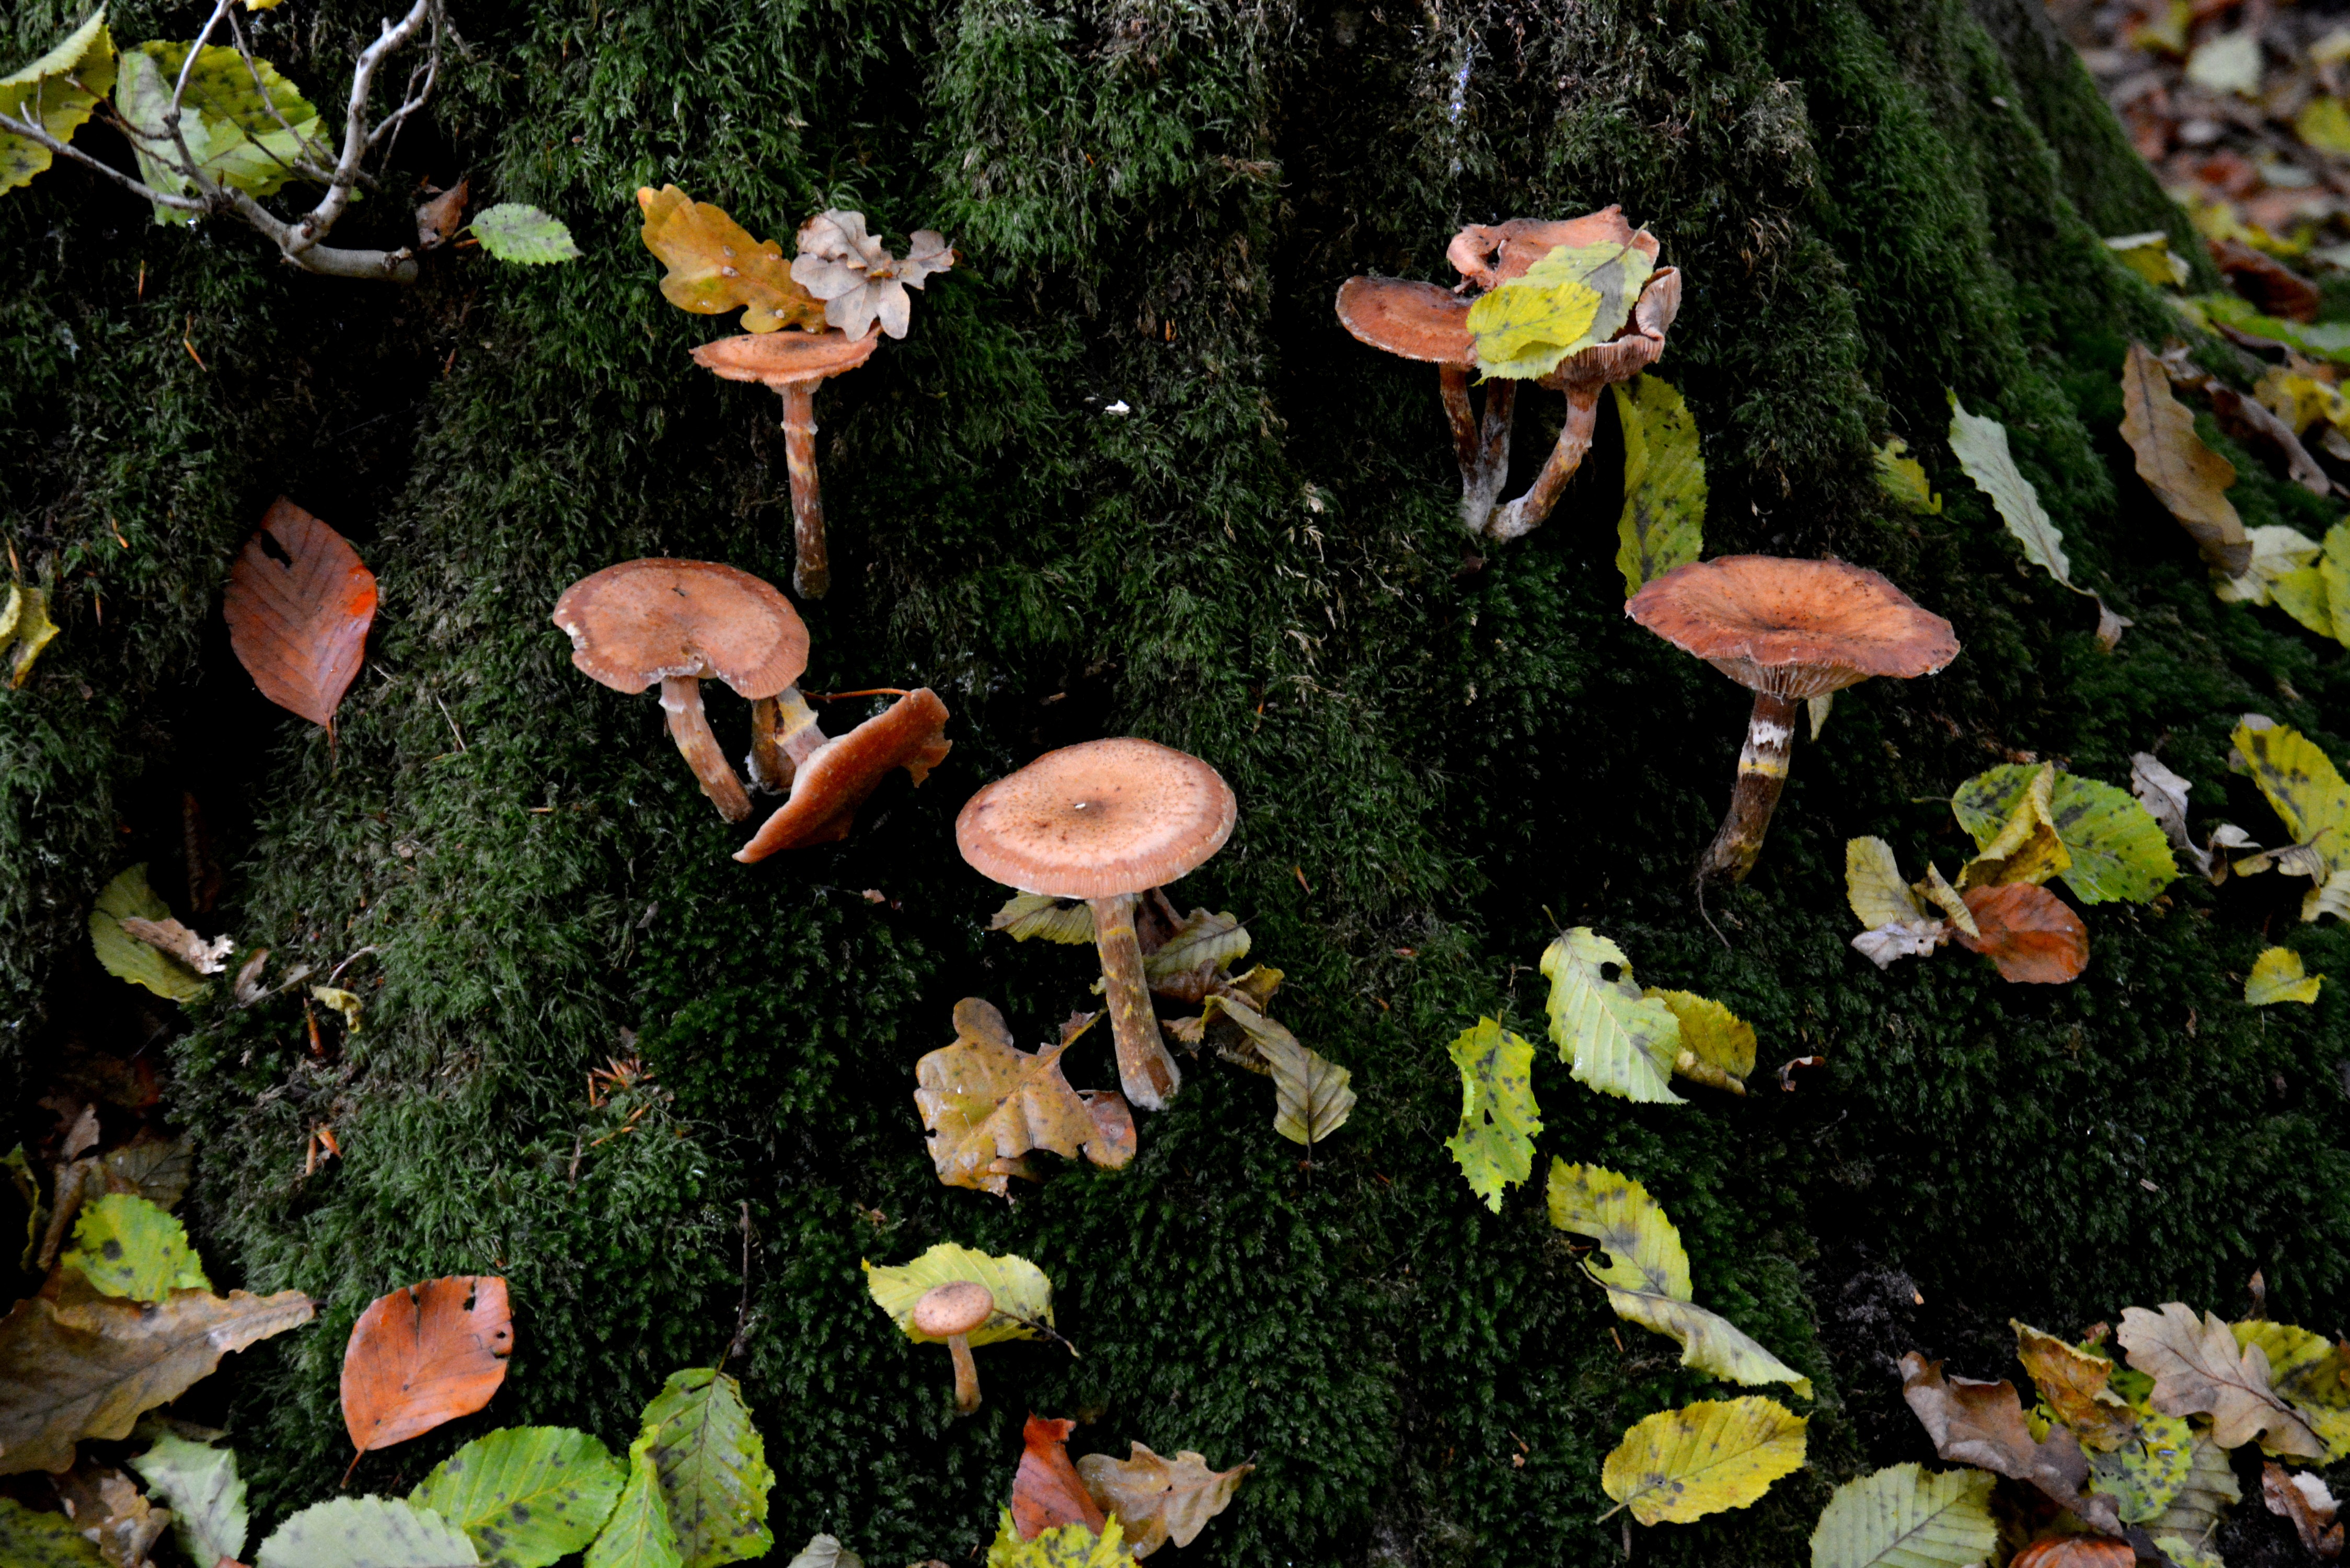
nature, forest, leaf, flower, moss, jungle, autumn, soil, botany, mushroom, garden, flora, season, forest floor, leaves, fungus, mushrooms, woodland, tree stump, habitat, natural environment